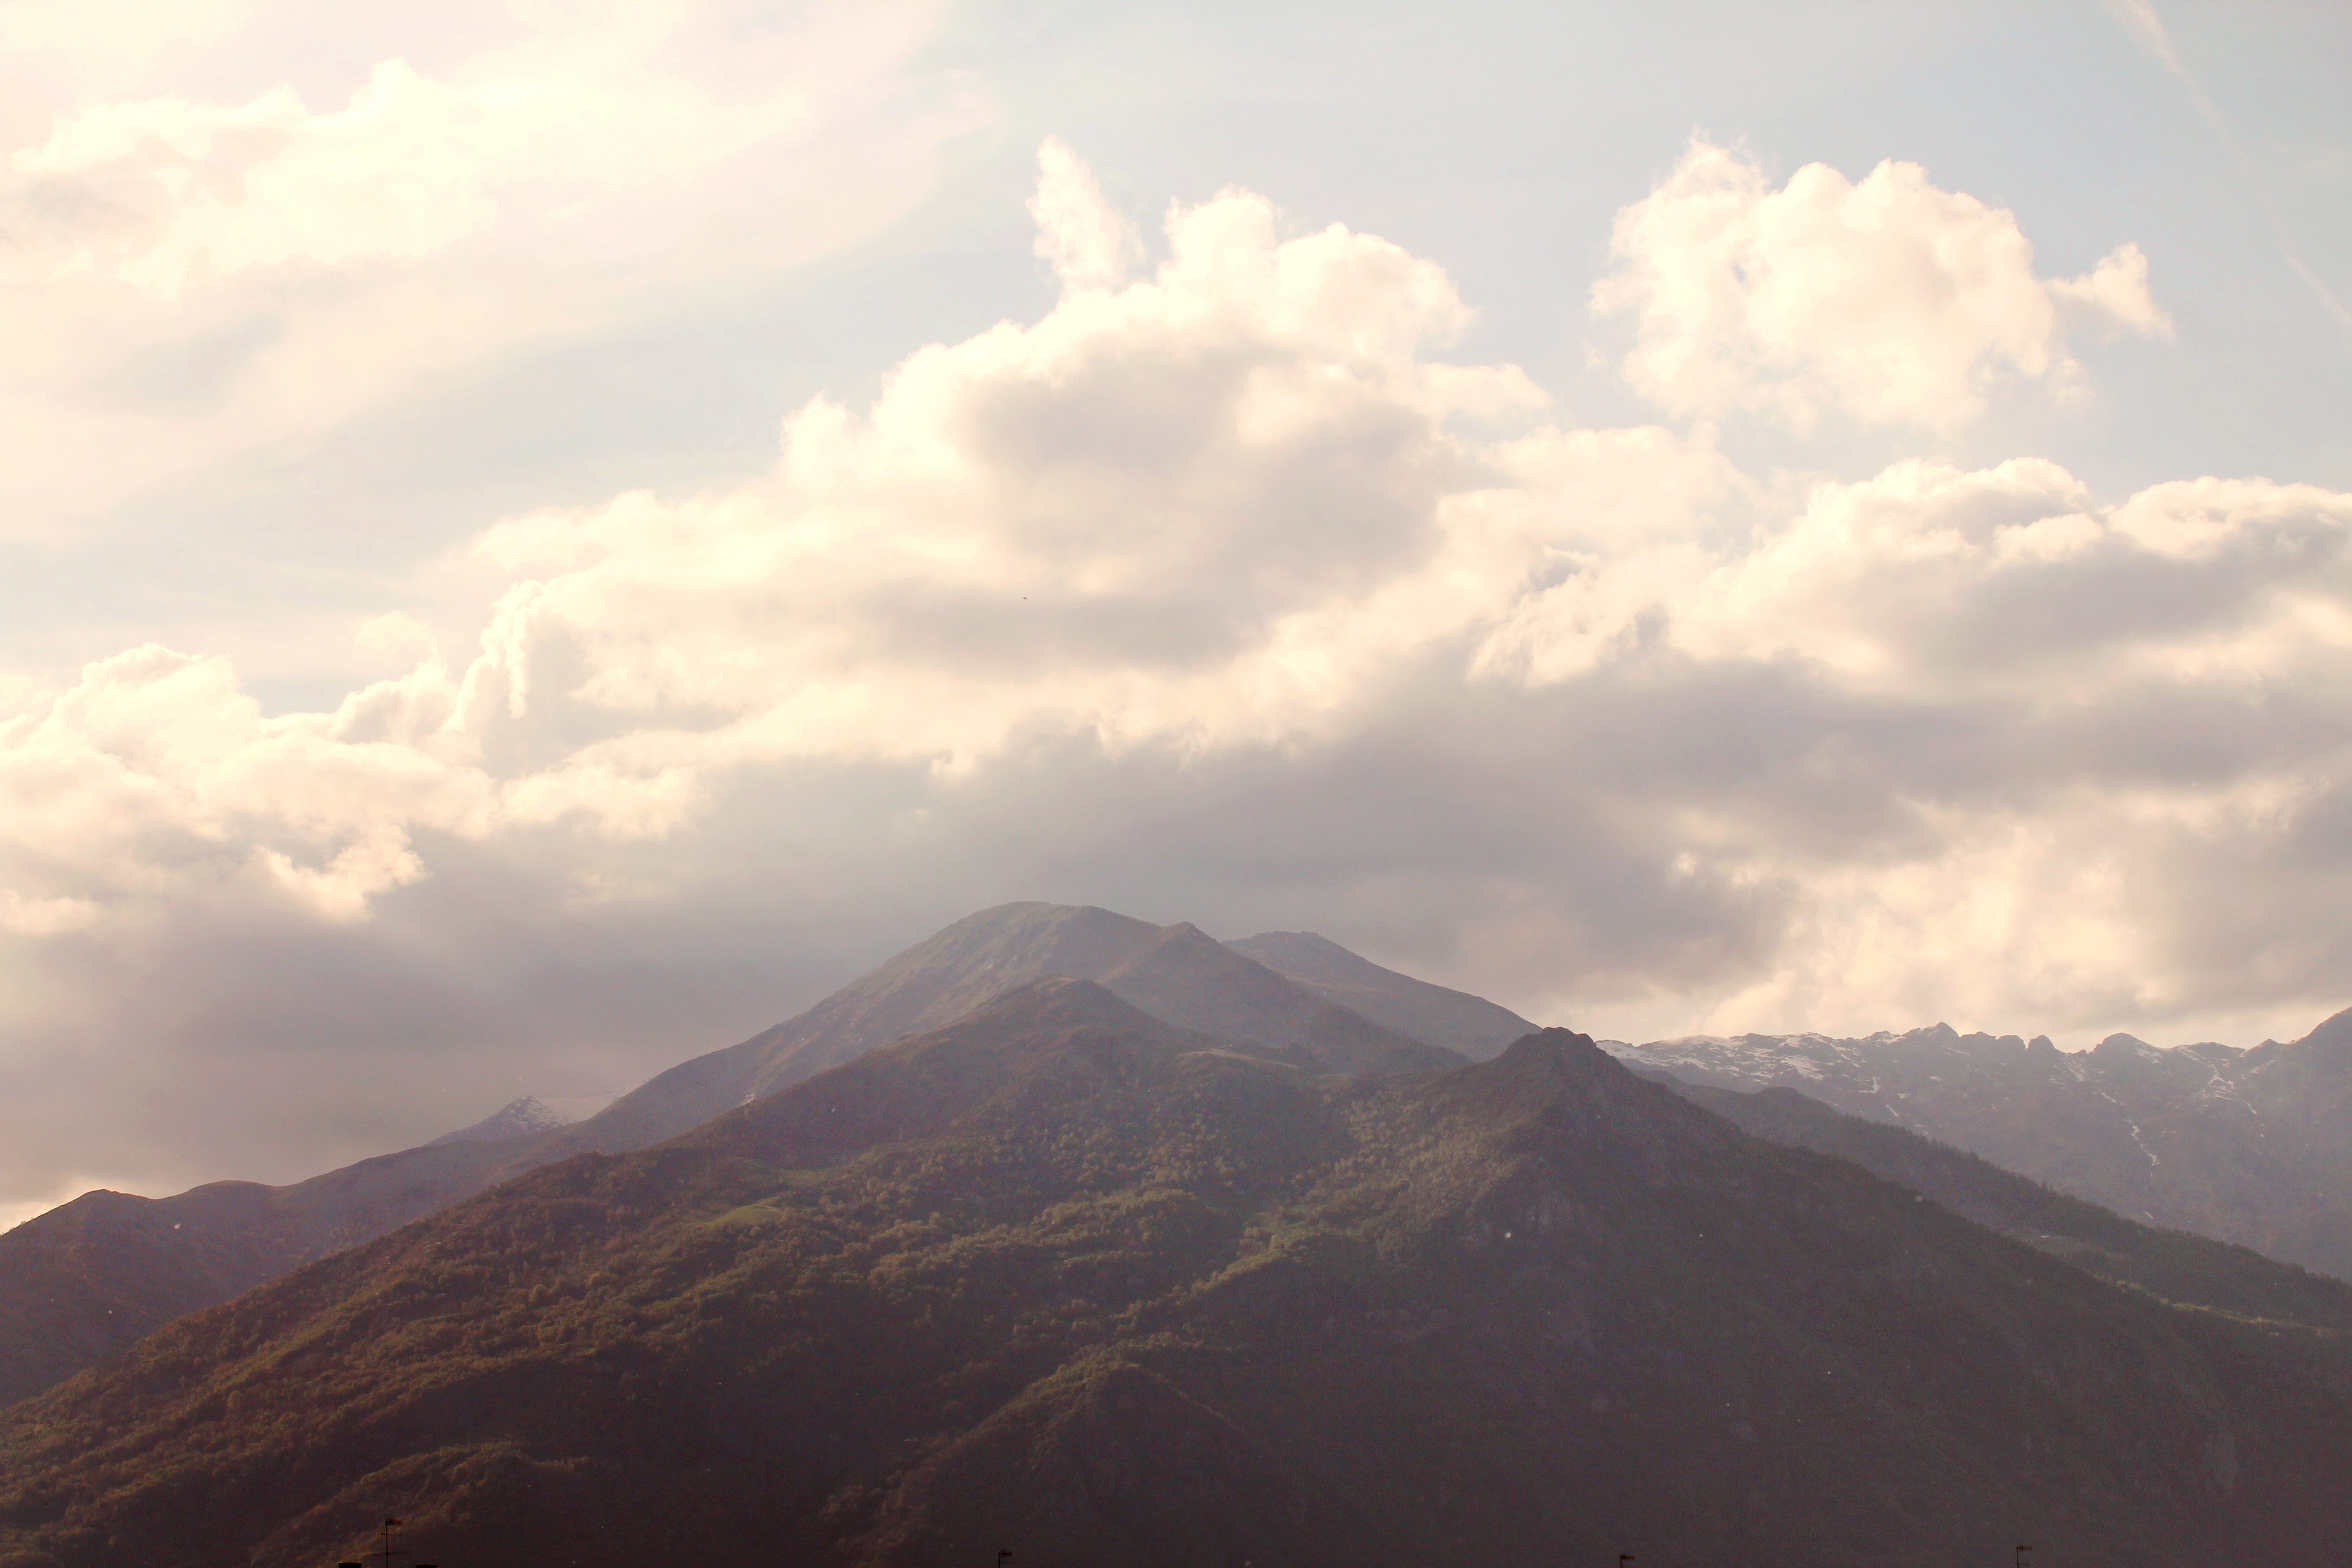
sky, cloud, mountainous landforms, highland, mountain, hill, ridge, mountain range, cumulus, atmospheric phenomenon, atmosphere, hill station, wilderness, fell, meteorological phenomenon, horizon, landscape, sunlight, summit, road, geological phenomenon, valley, national park, vacation, massif, mount scenery